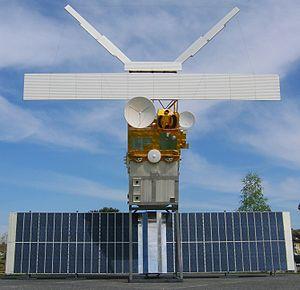
Un satellite de télédétection est un satellite artificiel qui effectue des observations à distance par réception d'ondes électromagnétiques à l'aide de capteurs passifs ou actifs. Ceux-ci peuvent être des caméras ou des spectromètres, des radars, etc. Le satellite de télédétection s'oppose au satellite qui effectue des observations en utilisant des instruments effectuant des mesures in situ, par exemple pour étudier le champ magnétique, les champs électriques, la composition de l'exosphère, le plasma, la poussière interplanétaire...
Les applications des satellites sont les différents domaines dans lesquels les satellites artificiels lancés dans l'espace sont utilisés. On distingue les satellites scientifiques qui sont destinés à la recherche scientifique et les satellites d'application qui apportent une contribution pratique au fonctionnement de la société dans des domaines comme la météorologie, les télécommunications, la navigation, la gestion des ressources naturelles, la sécurité maritime, la prévention et le suivi des risques naturels. Depuis l'apparition des satellites à la fin des années 1950, les domaines d'application tendent à se multiplier et à se banaliser en influençant en profondeur la société et en donnant naissance à un nouveau secteur commercial. Le développement des satellites reste néanmoins concentré entre les mains de quelques puissances spatiales.